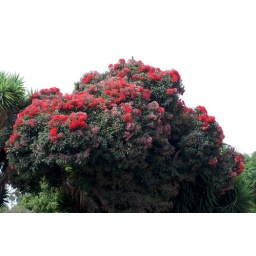
Growing as a street tree in Ventura, CA.